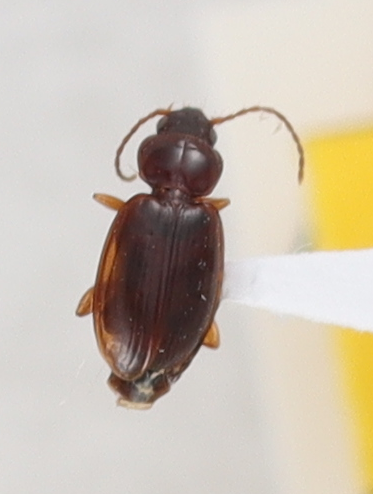
Scientific name: Trechus obtusus
Plot: 14
Trap: S
Collected: 20201013